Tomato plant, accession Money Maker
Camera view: bottom (45 deg); turntable rotation: 0 degrees
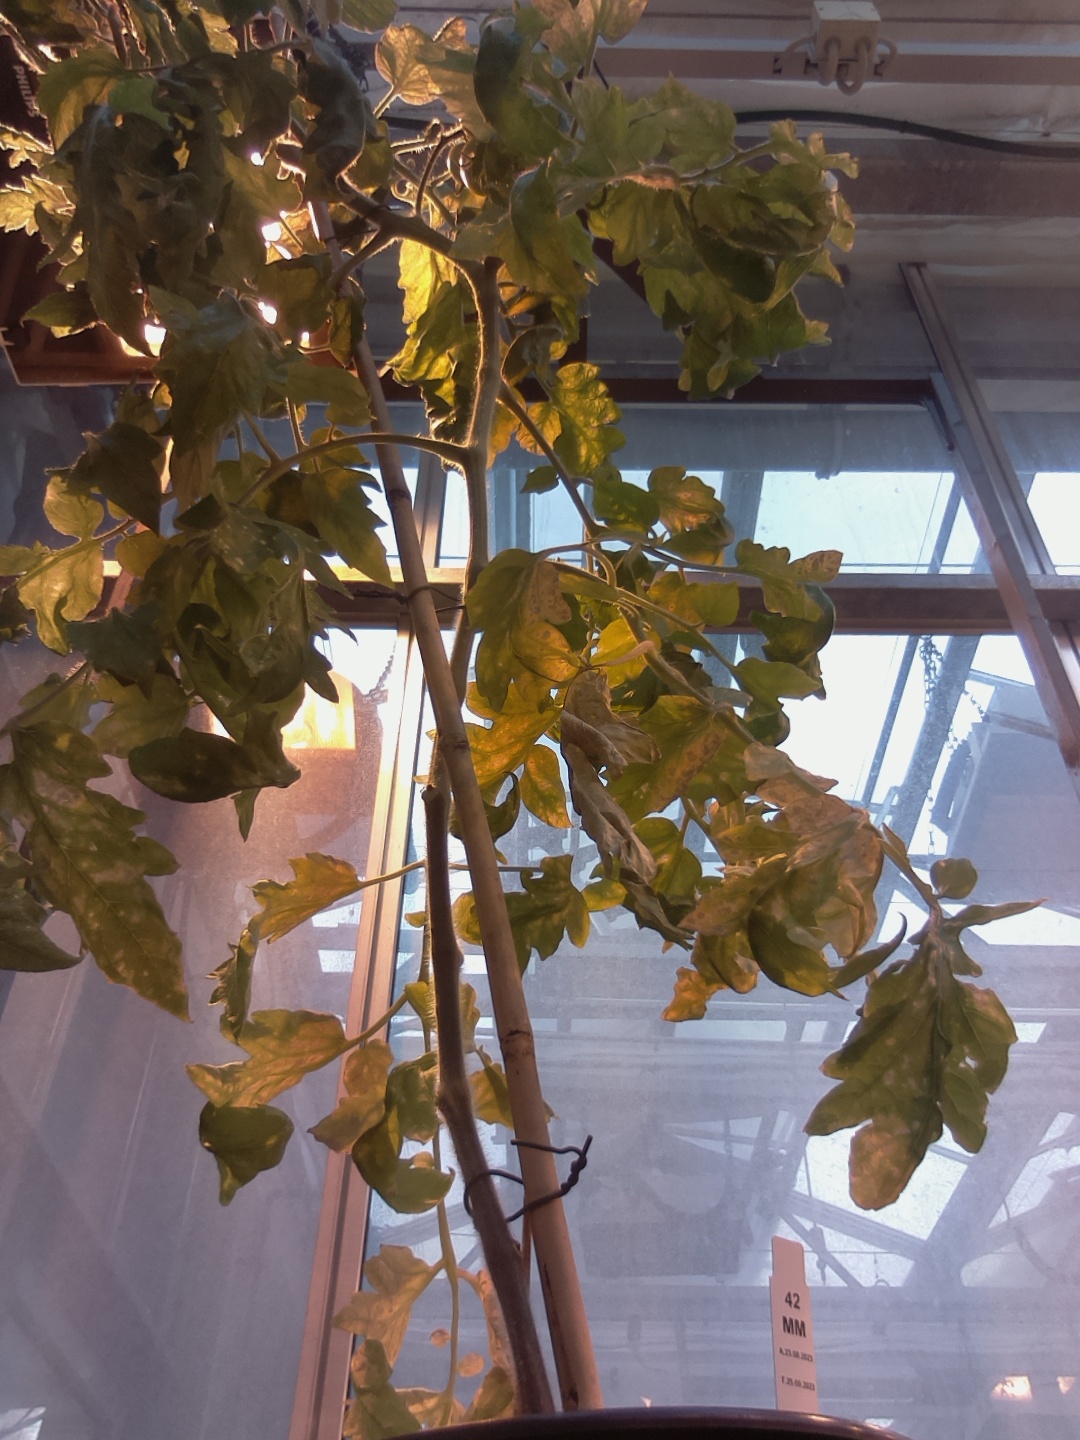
BBCH growth stage 80: fruits start showing typical ripe color (orange -> red)